Mascot Roller Mills

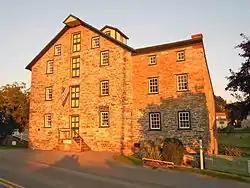
The mill in 2012

Mascot Roller Mills, also known as Ressler's Mill, is an historic, American grist mill complex that is located in Upper Leacock Township, Lancaster County, Pennsylvania.